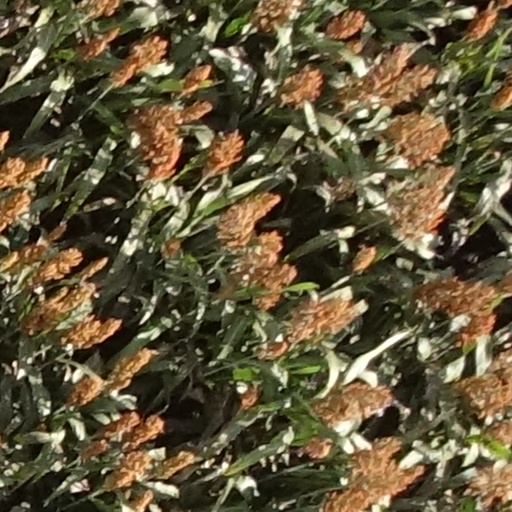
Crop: sorghum